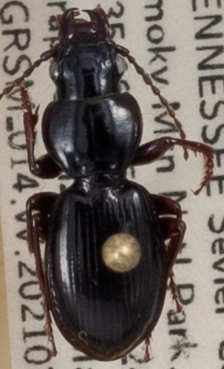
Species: Cyclotrachelus freitagi
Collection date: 2021-07-06
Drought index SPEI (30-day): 0.156
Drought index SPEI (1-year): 0.8
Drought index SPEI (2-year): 2.09